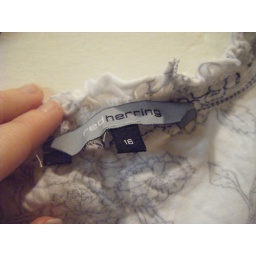
Red Herring size 16 beach dress in white with blue pattern.